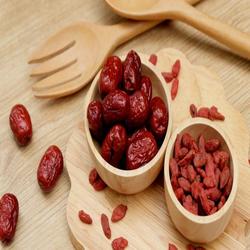
Label: Dates